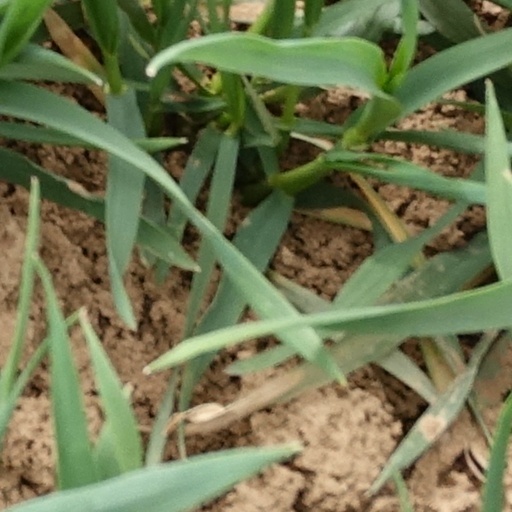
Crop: wheat